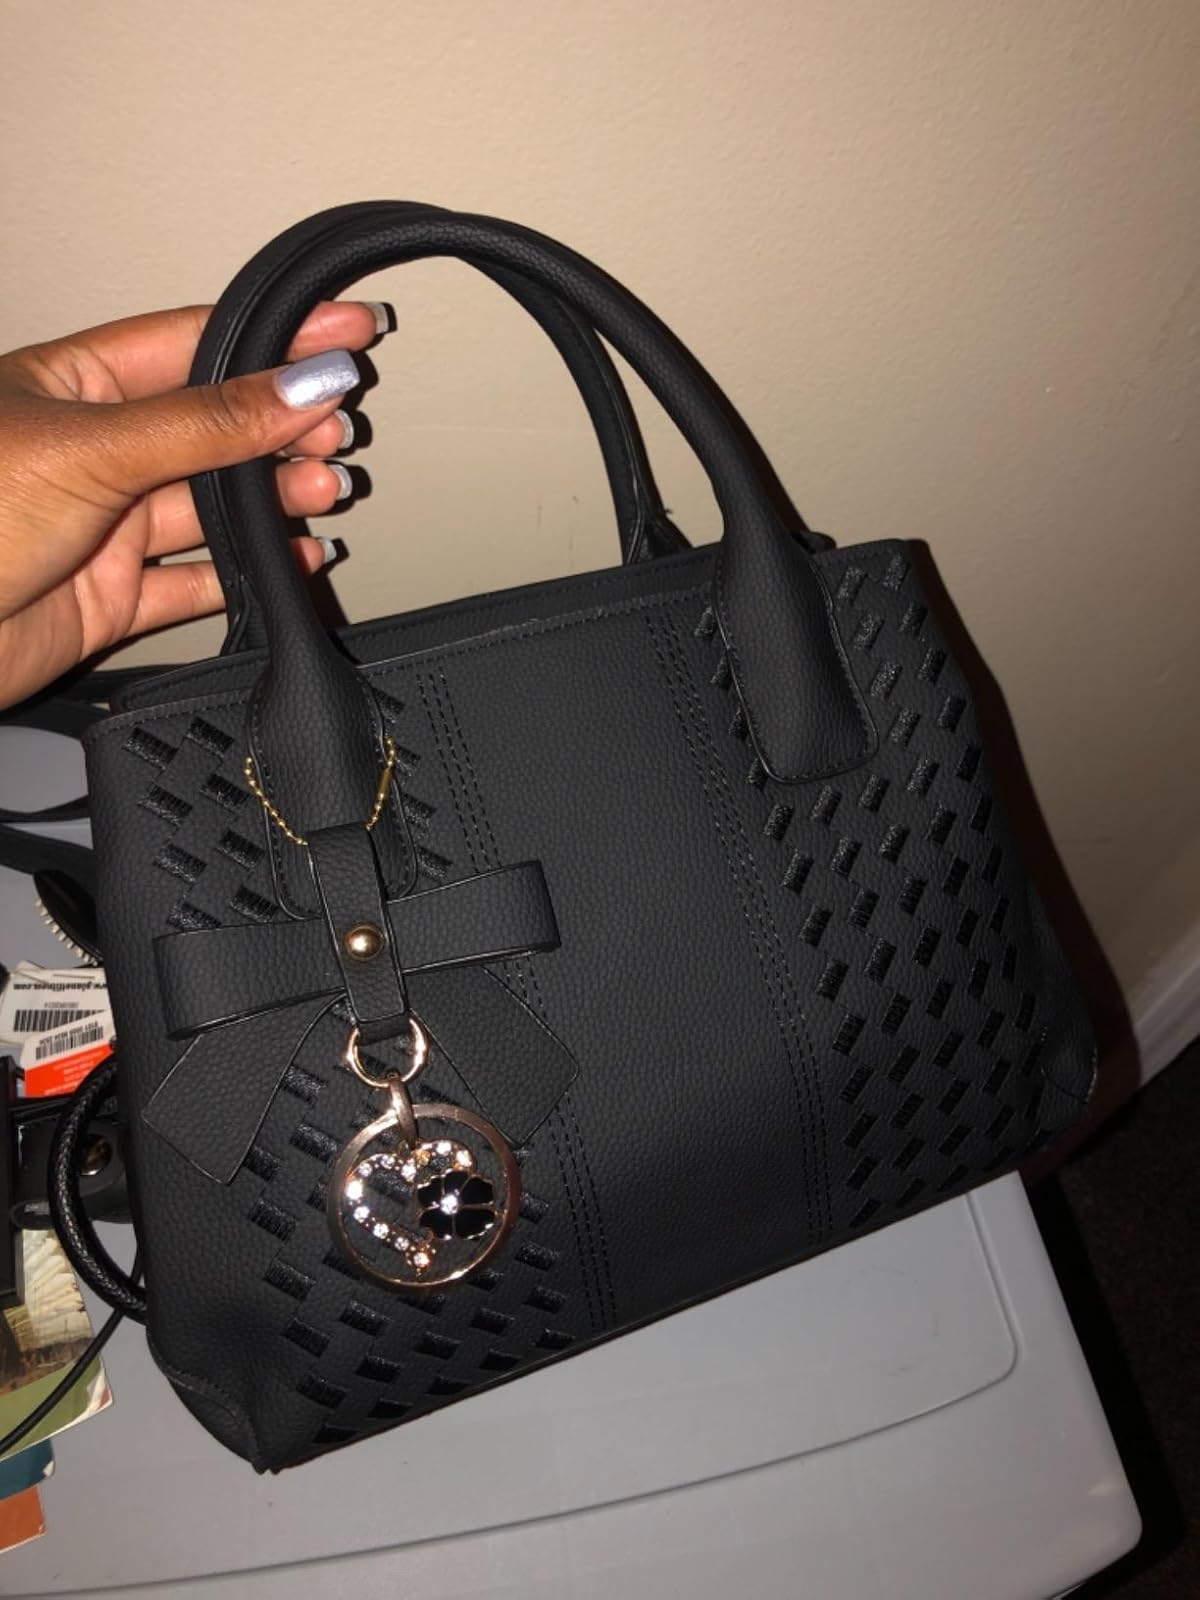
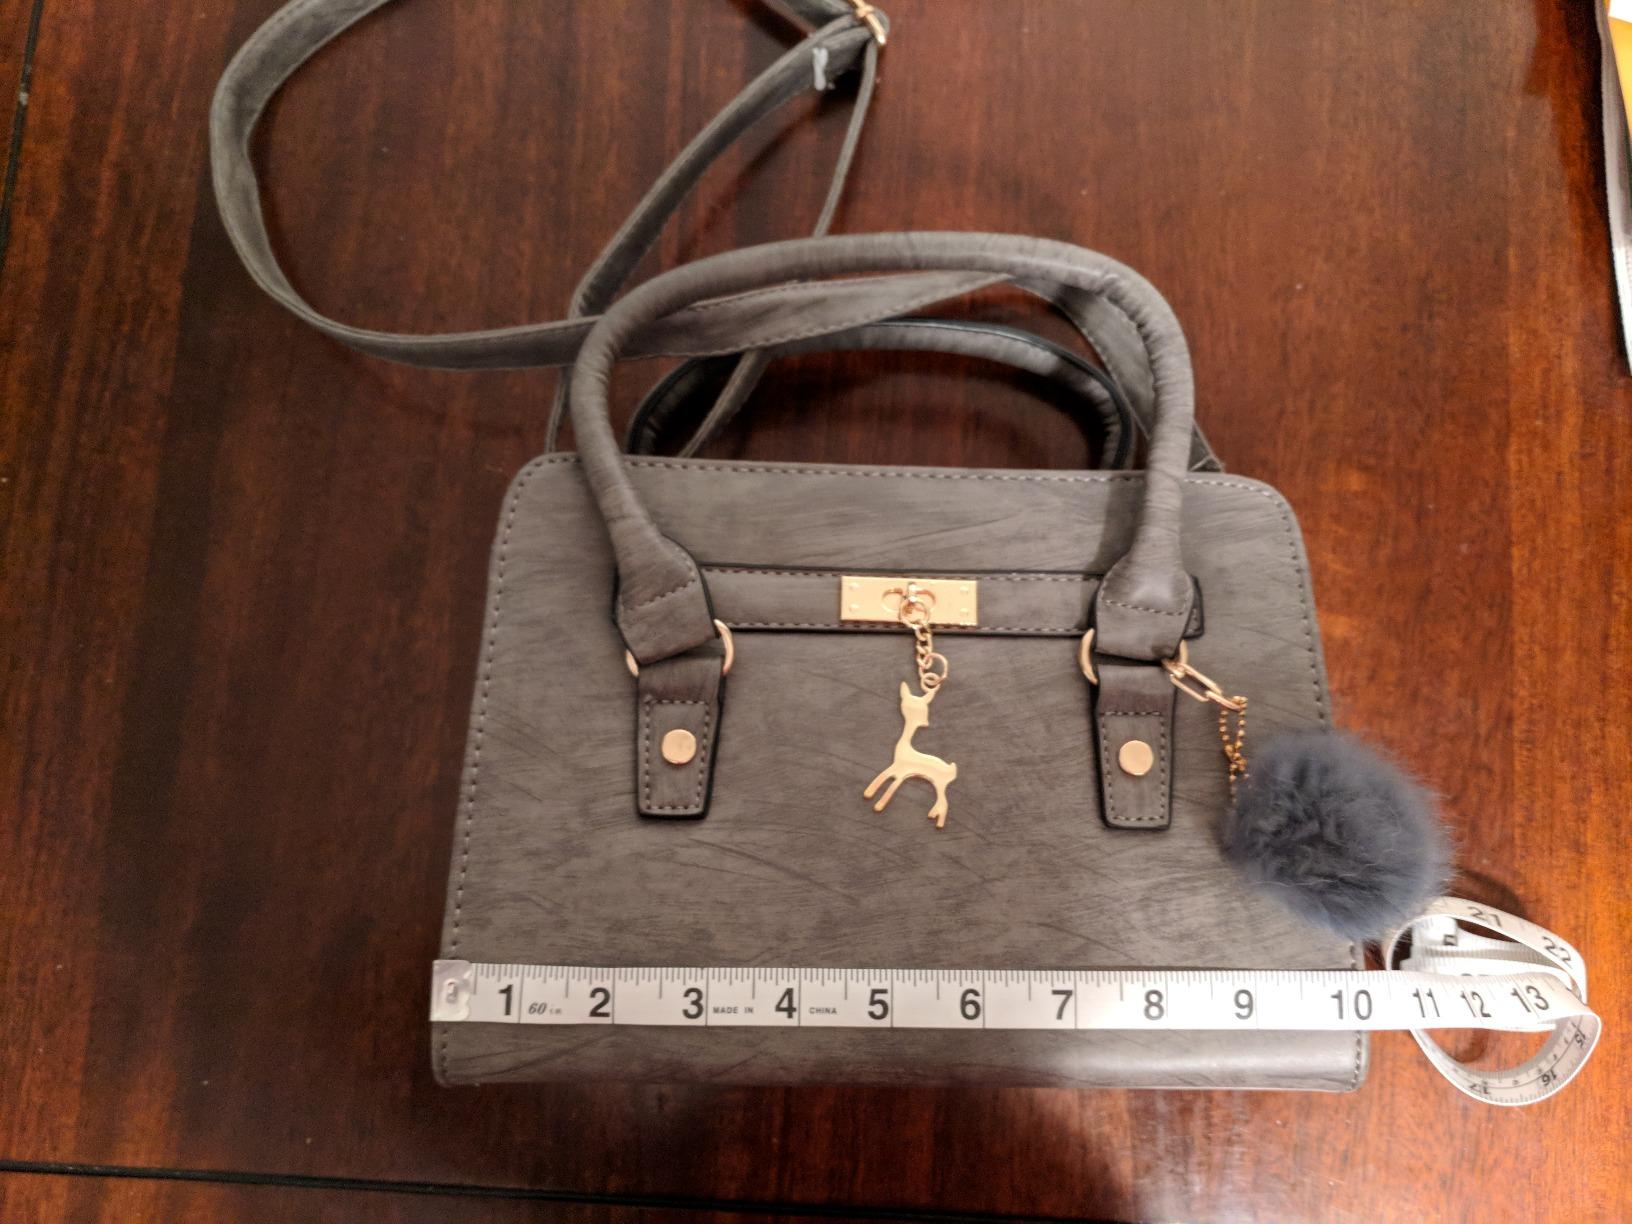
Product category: accessories_handbag
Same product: no